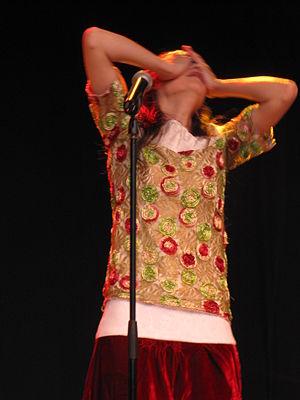
Amélie-les-Crayons, spectacle «
Amélie-les-crayons est une troupe française alliant chanson et théâtre, créée en 2002 à Lyon. C'est aussi le nom de scène de la chanteuse éponyme.